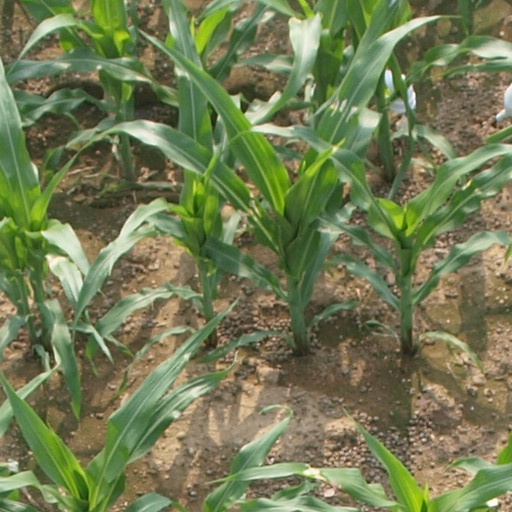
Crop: maize; corn